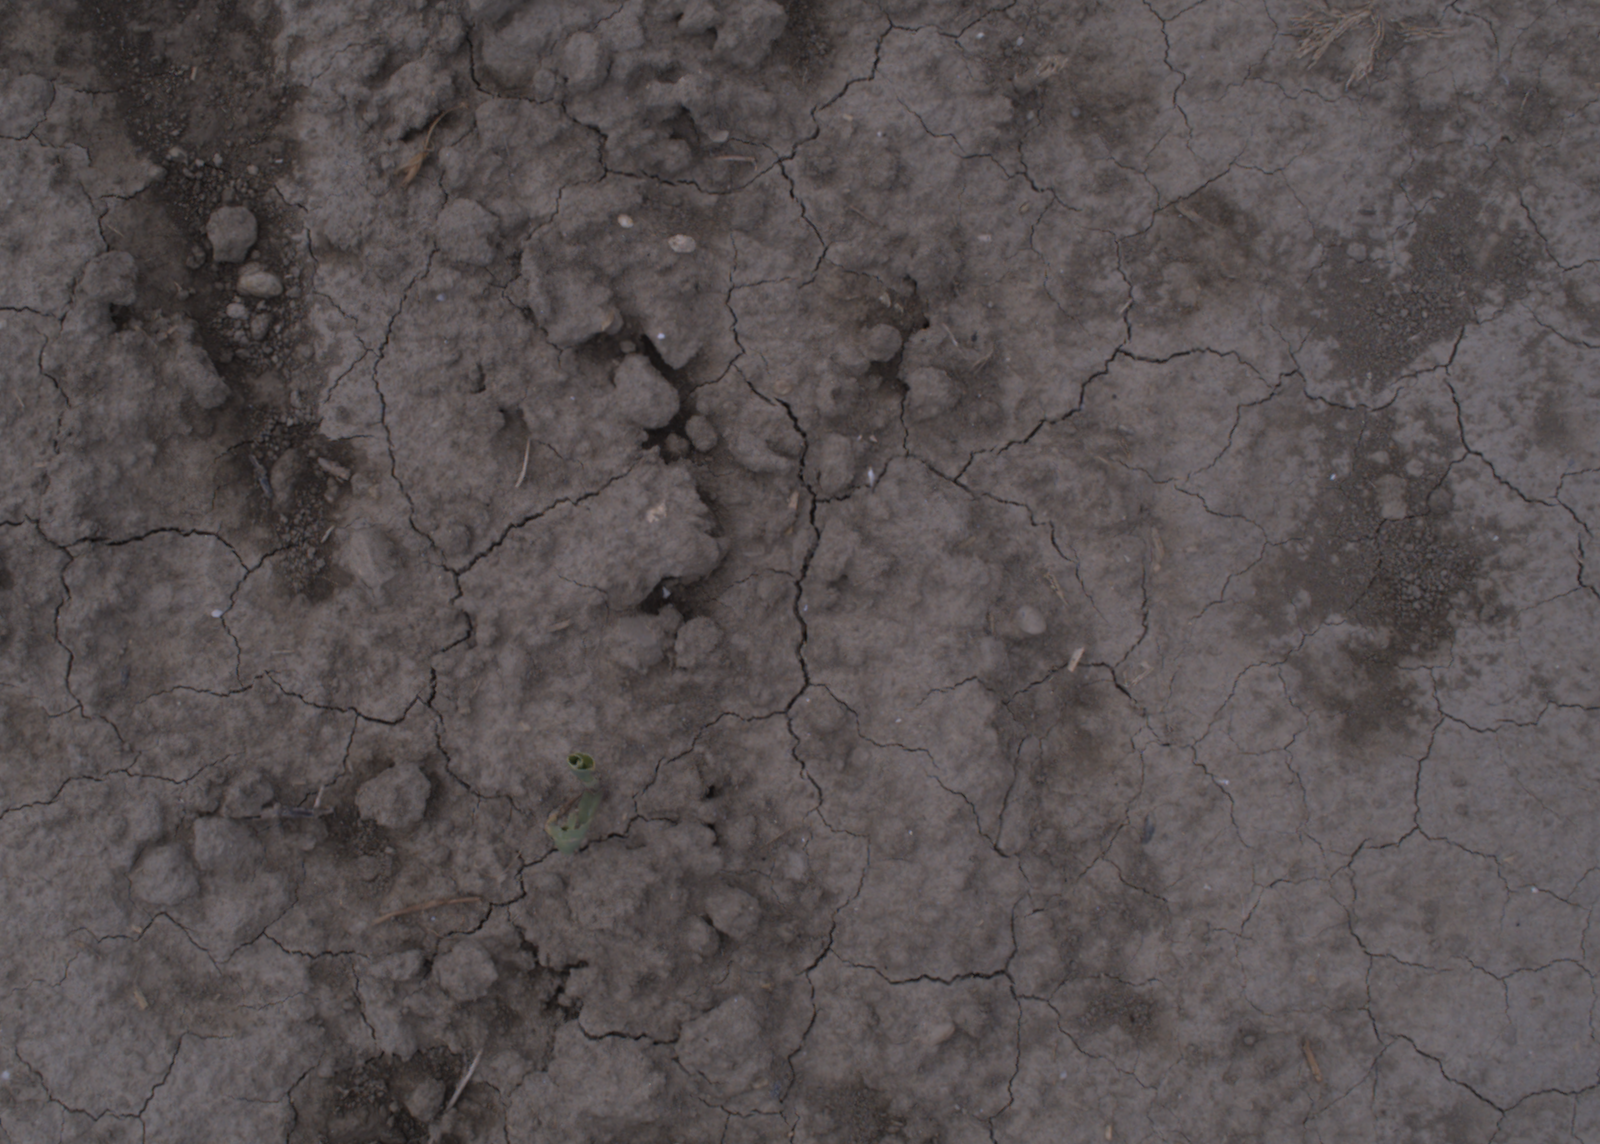
Capture date: 24.08.2020 10:45:54
Weather: mixed
Wind: medium
Seeding date: 21.07.2020
Plant canopy height (mm): 910